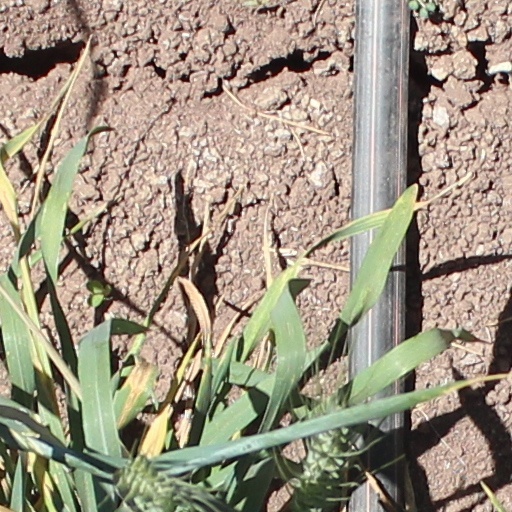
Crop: wheat